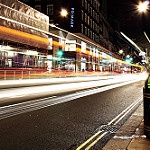
Scene: Outdoor